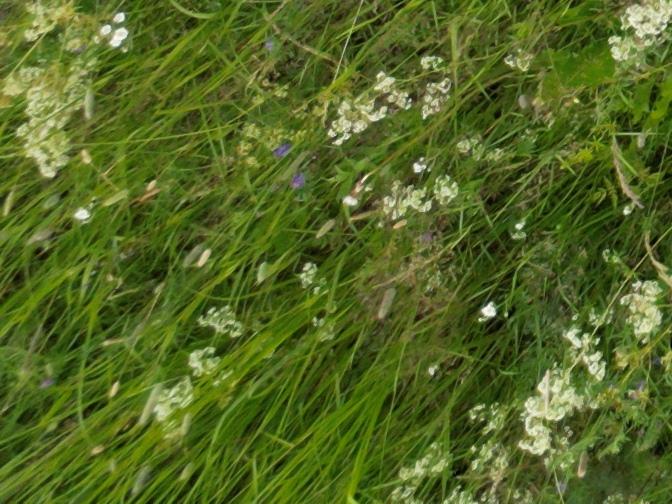
Flowers visible: yarrow flowers